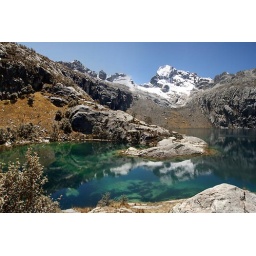
The reflection of Churup Mountain in the blue green rich color of Churup Lake, Cordillera Blanca, Peru 2008